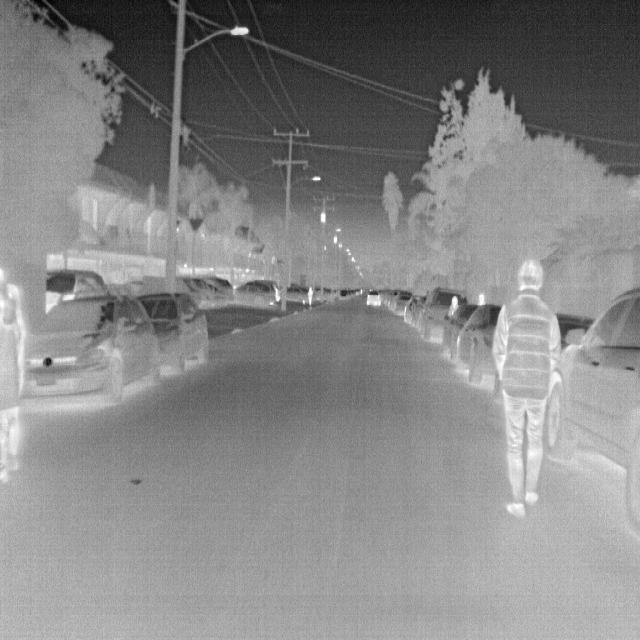
Detected objects:
label: person
label: person